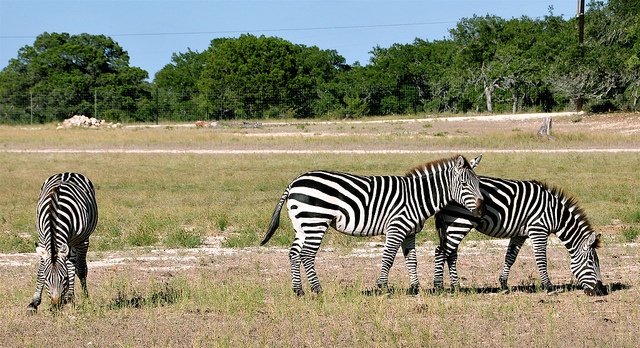
Three zebras room a grass land while eating.
A group of zebras grazing in a field.
Several zebras walk and graze on the sparse grass.
Three zebras foraging for grass in the wild.
A group of zebras are shown grazing in a field.